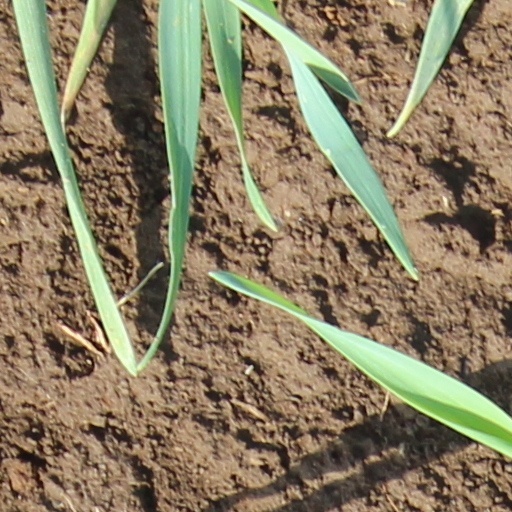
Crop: wheat